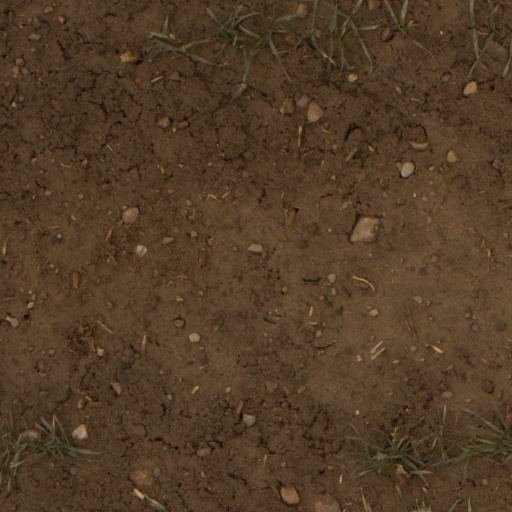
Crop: wheat